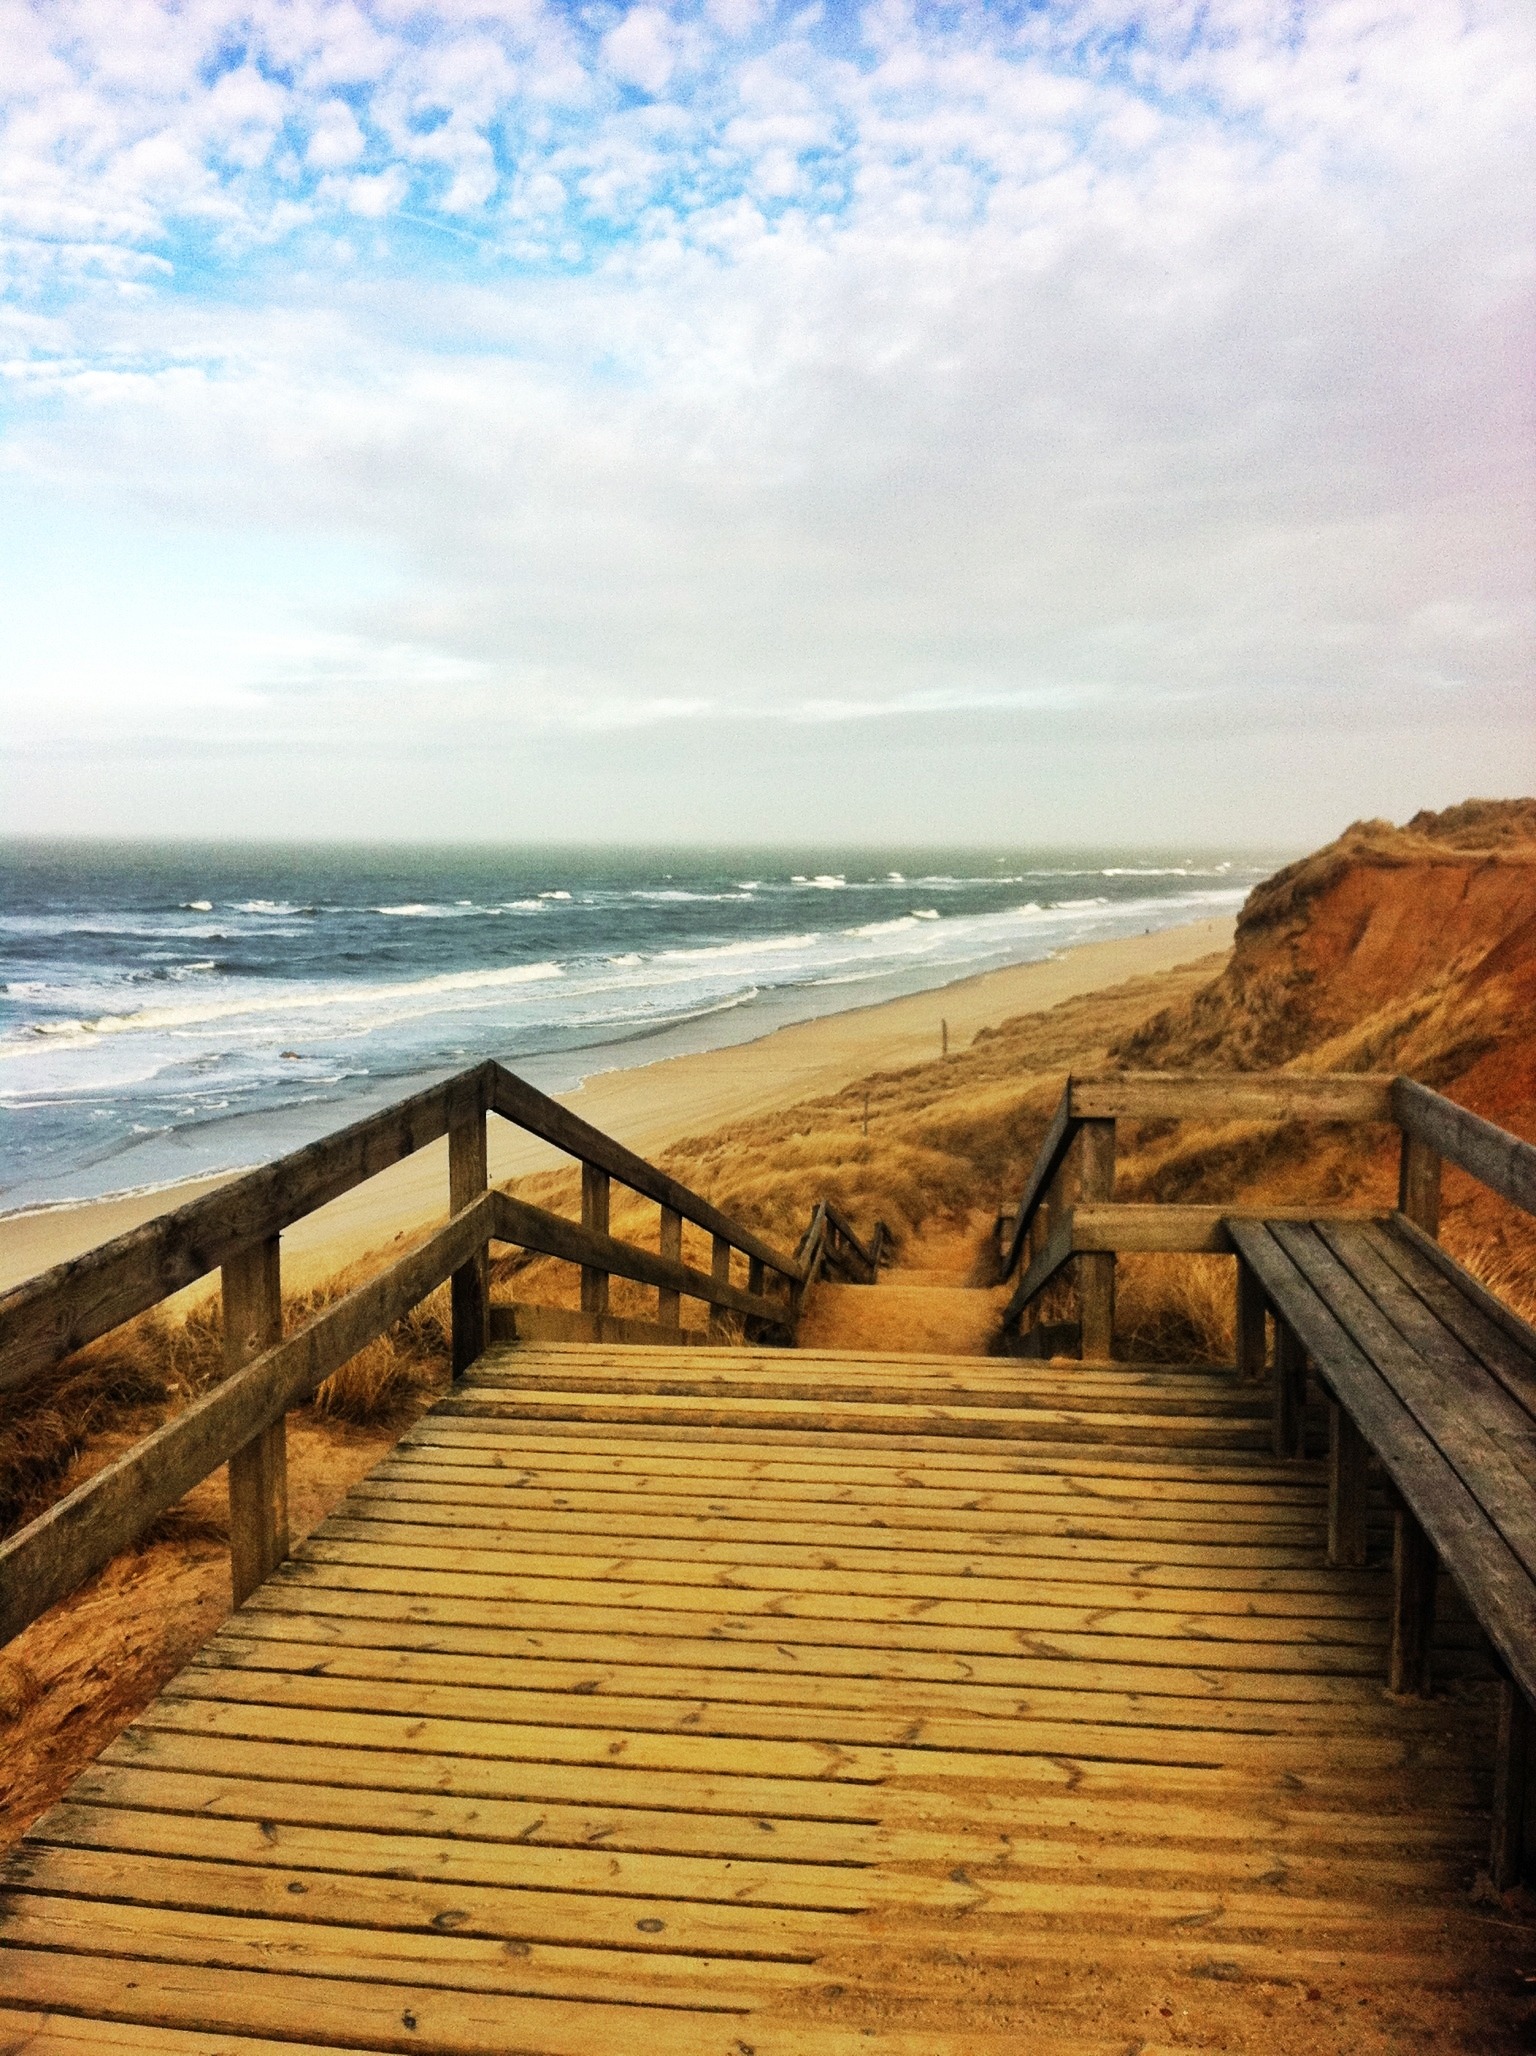
beach, sea, coast, water, nature, sand, rock, ocean, horizon, boardwalk, wood, sunset, sunlight, morning, shore, wave, pier, walkway, vacation, bay, material, body of water, dunes, clouds, mood, north sea, sylt